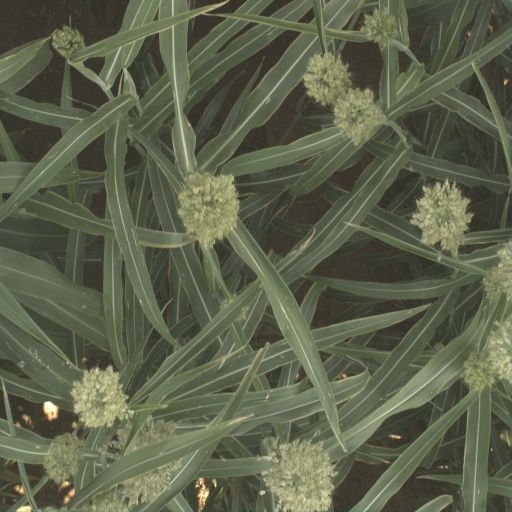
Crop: sorghum